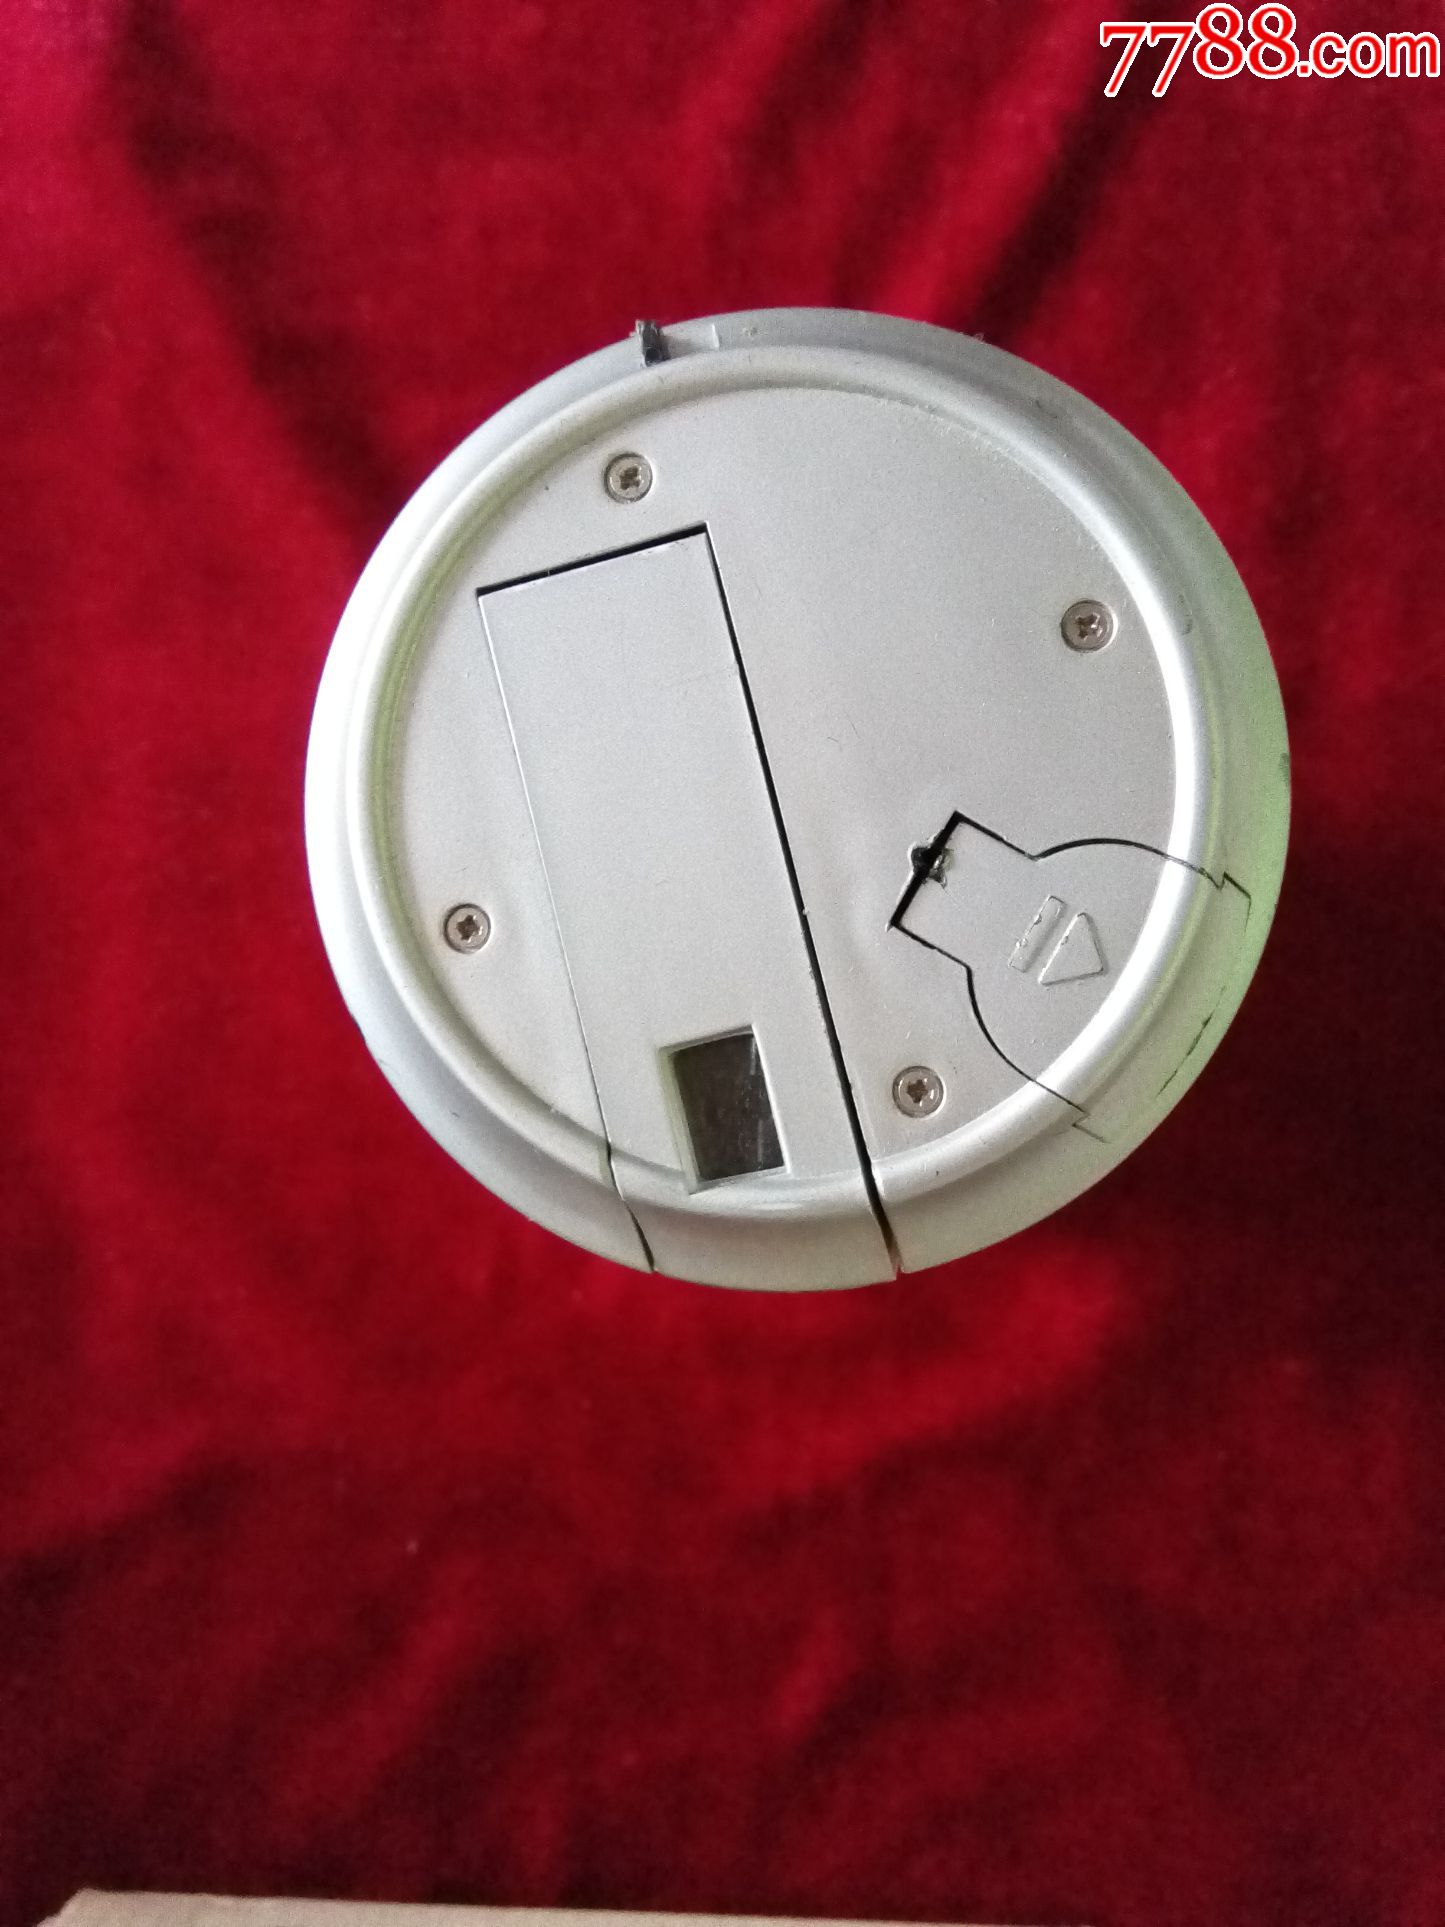
Label: metal